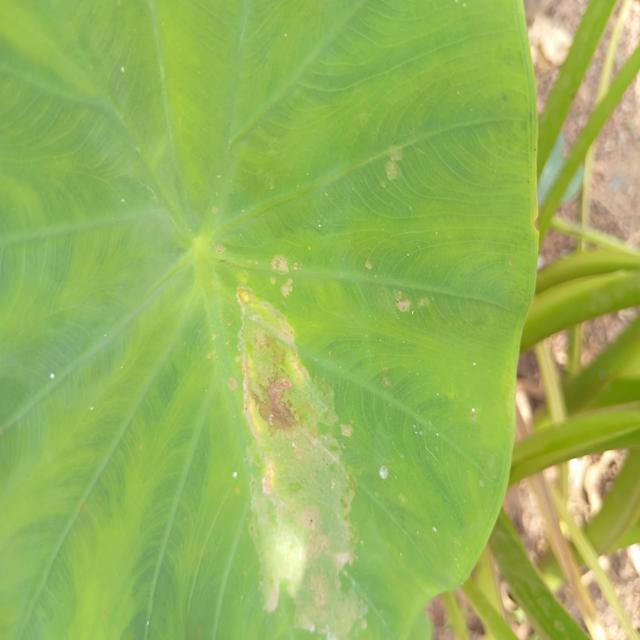
Label: Early_Blight